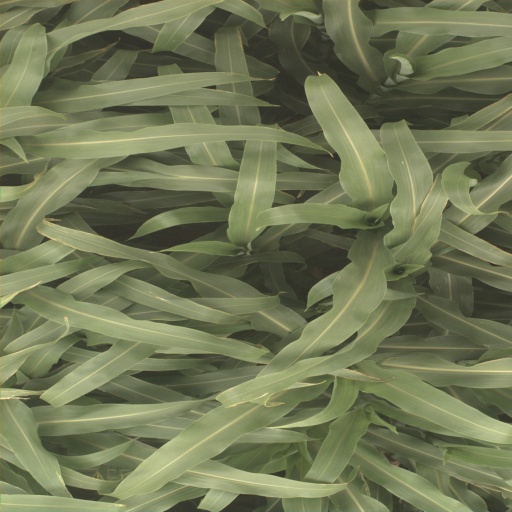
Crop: sorghum